Burton Morris

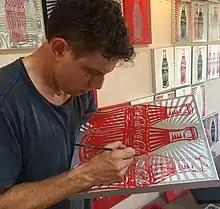
Artist Burton Morris

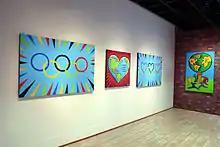
International Olympic Museum

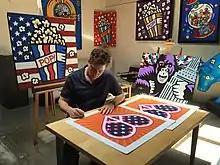
Artist Burton Morris - LA Art Studio

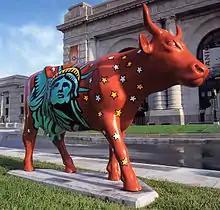
Cow Parade 2000 NYC

Burton Morris (born 1964) is an American pop artist. Best known for his bold, graphic pop art paintings and depictions of various modern icons, his subject matter includes everyday objects that portray today's popular culture. His distinctive style is characterized by radiant outlines and vivid colours in all of his art.